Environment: real
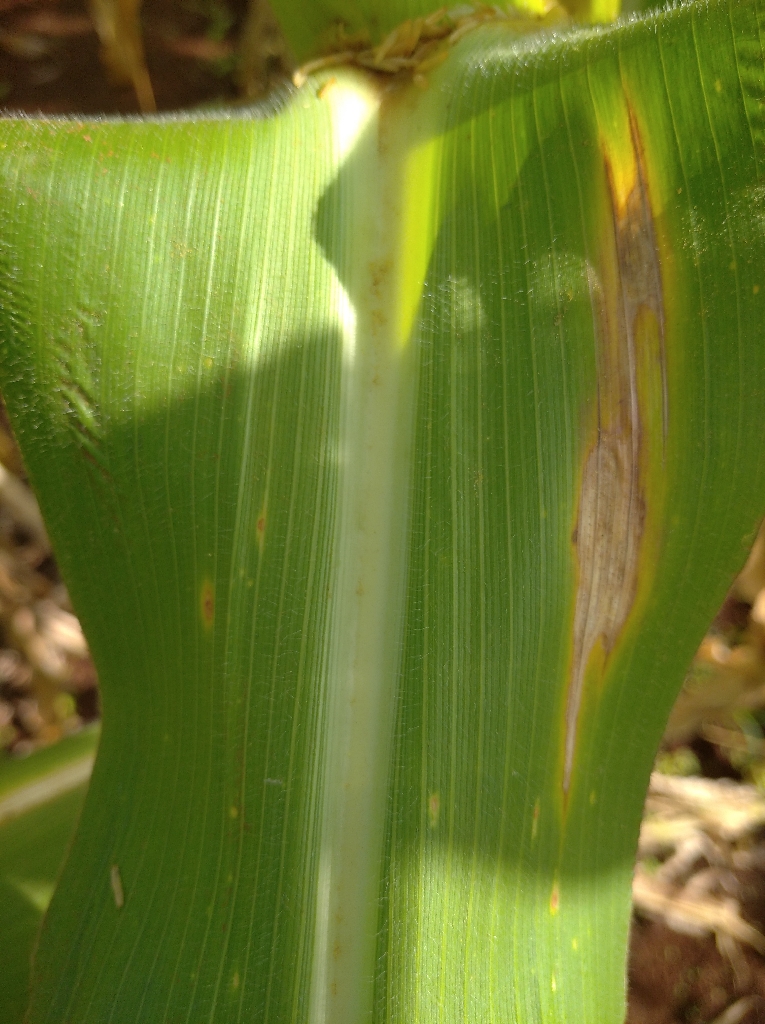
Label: northern_corn_leaf_blight